House of Mortal Sin

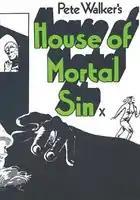
Original release advert

House of Mortal Sin (also known as The Confessional, The Confessional Death's Door and The Confessional Murders) is a 1976 British horror slasher film directed and produced by Pete Walker. It was scripted by David McGillivray from a story by Walker. Its plot concerns Father Xavier Meldrum, a deranged priest who takes it upon himself to punish his parishioners for their moral transgressions.